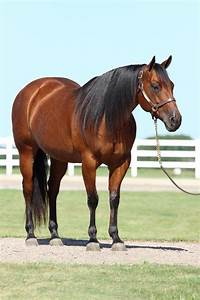
Label: horse